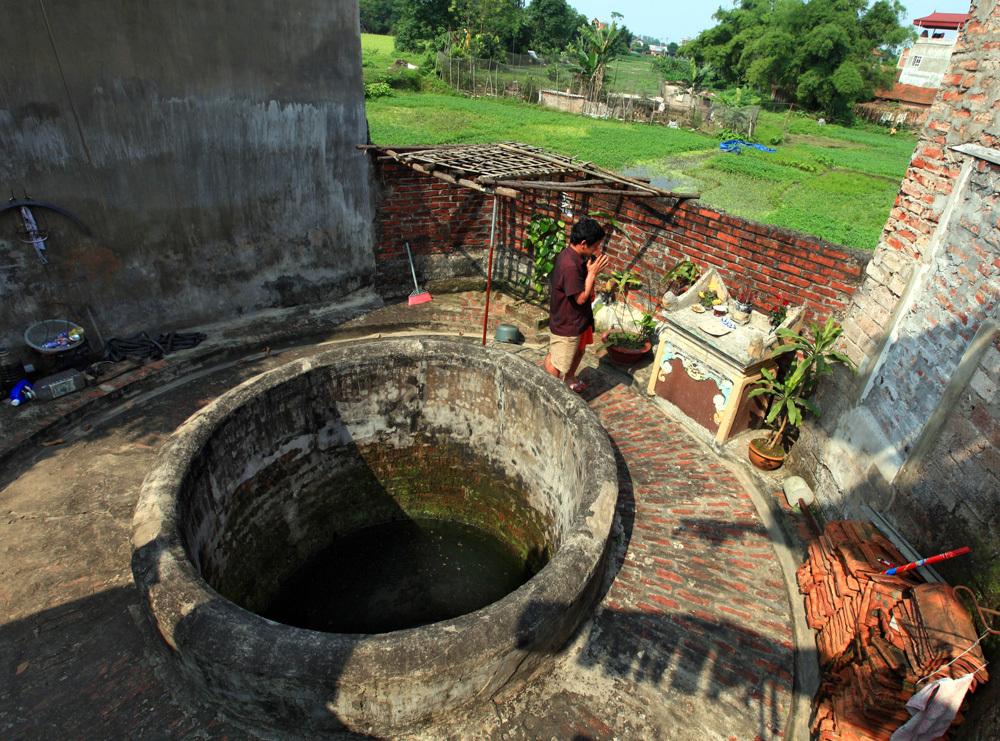
có một cái giếng có hình tròn ở trên sân